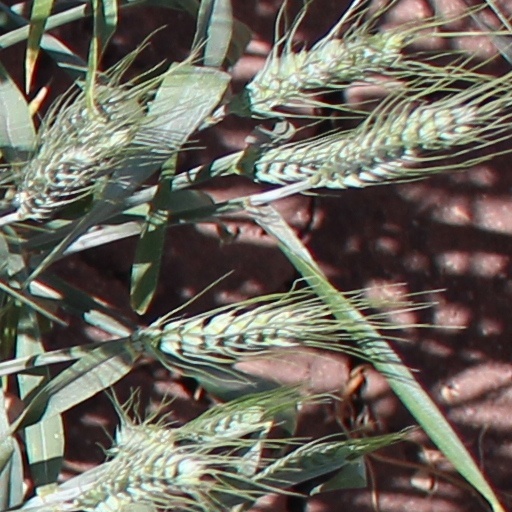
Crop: wheat